Fernand Pauriol

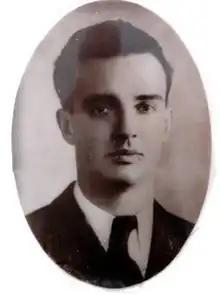
Fernand Pauriol when he was a young man

Fernand Baptistin Pauriol (13 September 1913 in Mallemort – 12 August 1944 in Fresnes) was a French communist, journalist and resistance fighter with the French Communist Party (PCF) during World War II. As a young man, Pauriol trained and worked as a sailor, later specialising in wireless telegraphy. Under the influence of his father, he became interested in communist politics and that led him to join the PCF. In the later interwar period, he swapped his maritime career for a career working underground in the PCF. When the war started, his skills in building radio transmitters enabled him to become the director of communications for PCF on 2 March 1942 when he replaced Charly Villard and used the alias "Duval". He was eventually arrested by the Sonderkommando Rote Kapelle and shot.